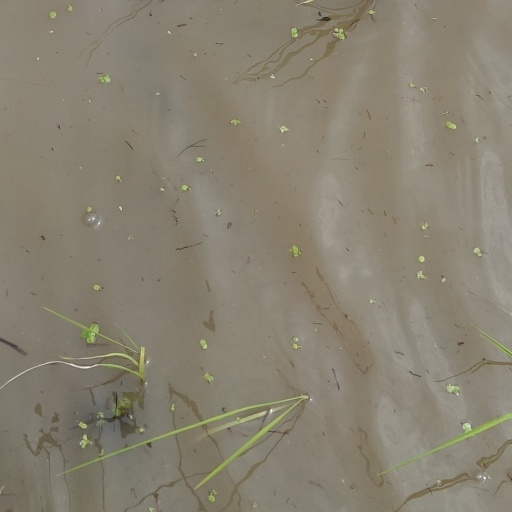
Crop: rice